Logie, Dundee

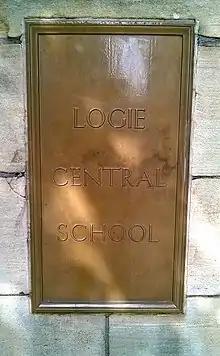
Logie Central School Dundee

Adjacent to the housing estate, on the corner of Blackness Road and Glenagnes Road, stood Logie secondary school, later Harris Academy Annexe, designed by C.G. Soutar and opened in 1928. This stood on the site of the Logie poorhouse of Liff & Benvie Parish, which was itself opened in April 1864. The school was destroyed by fire in 2001. A new combined site primary school is being built on the site in 2012. This will replace Park Place, and St Joseph's primaries.